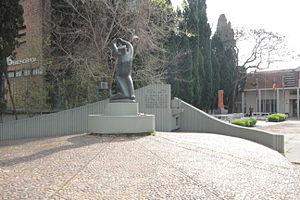
La liste de mémoriaux du génocide arménien présente de manière non exhaustive, des mémoriaux du génocide arménien à travers le monde.